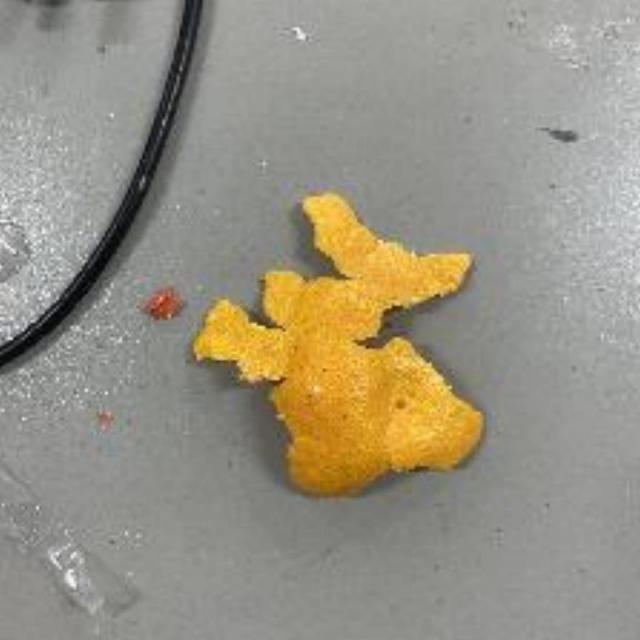
Label: peels